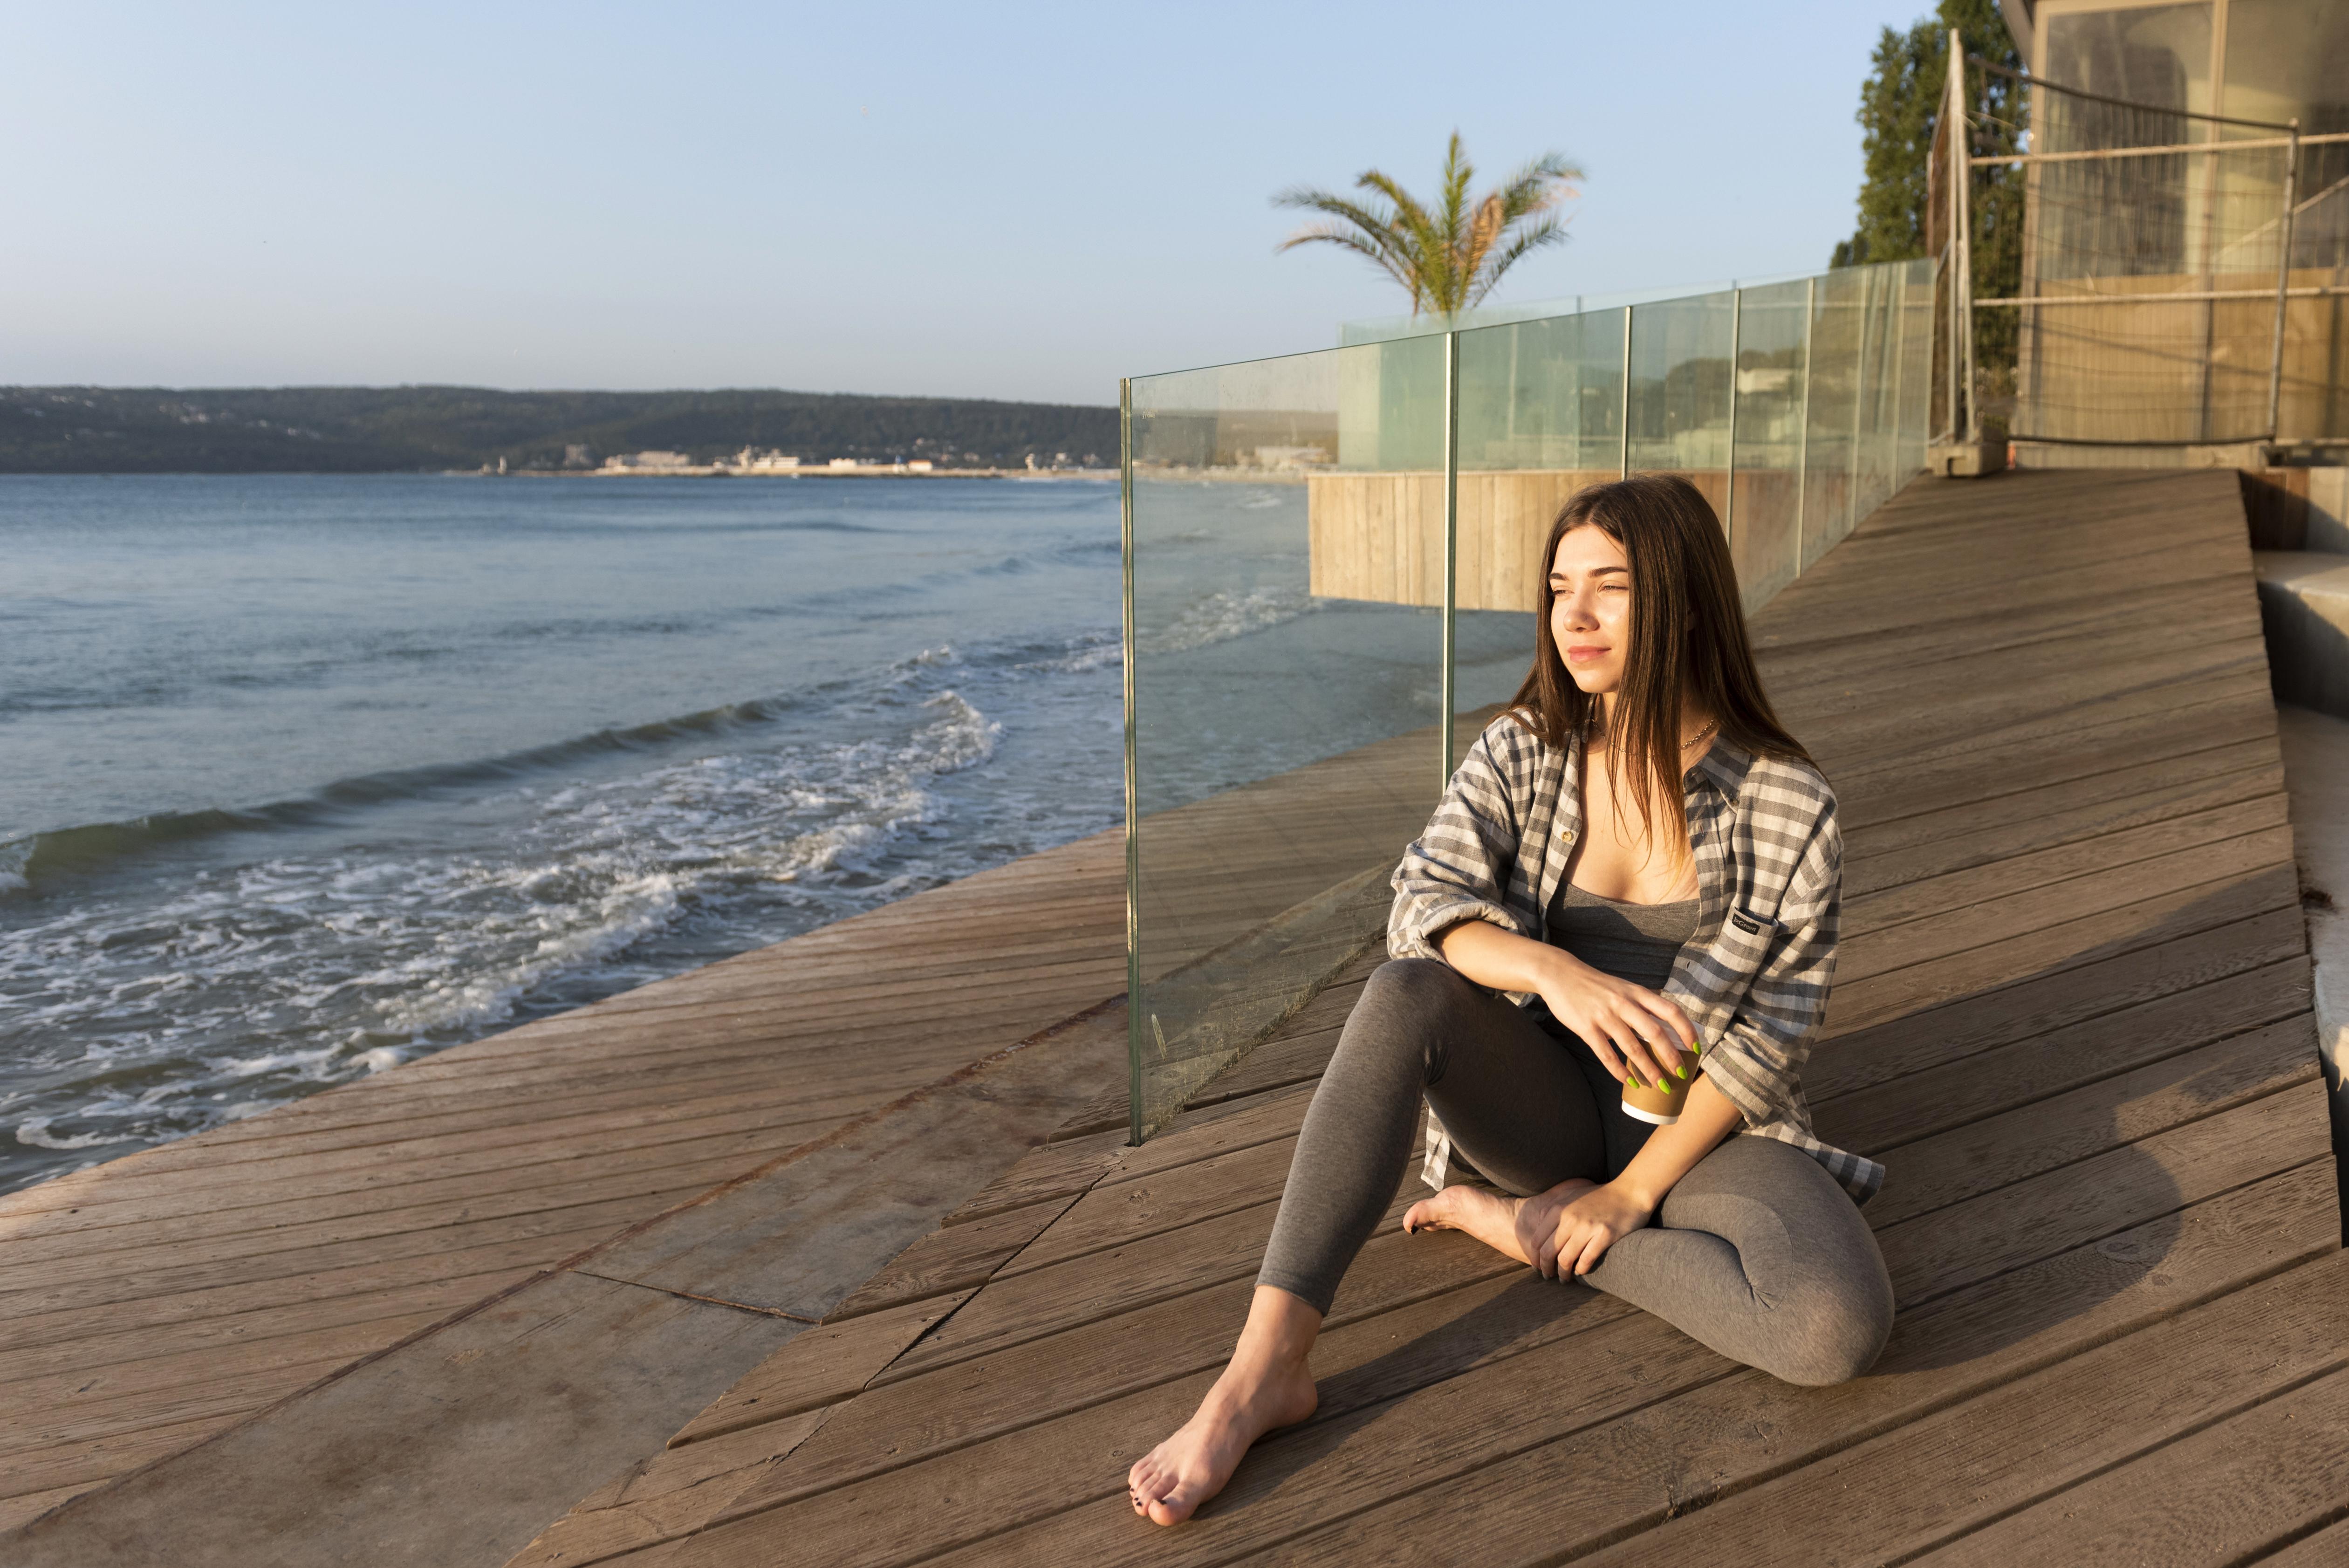
women, model, people, girl, photography, photograph, sitting, beauty, vacation, wood, leg, sea, summer, beach, long hair, leisure, tourism, travel, ocean, floor, coast, boardwalk, thigh, human leg, shoe